Victoria and Albert Museum

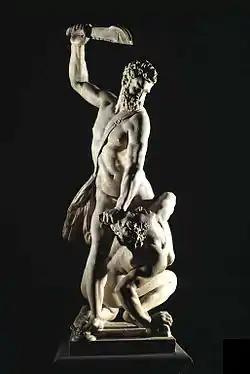
Giambologna—"Samson Slaying a Philistine",

In 2011 the V&A announced that London-based practice AL A had won an international competition to construct a gallery beneath a new entrance courtyard on Exhibition Road. Planning for the scheme was granted in 2012. It replaced the proposed extension designed by Daniel Libeskind with Cecil Balmond but abandoned in 2004 after failing to receive funding from the Heritage Lottery Fund.